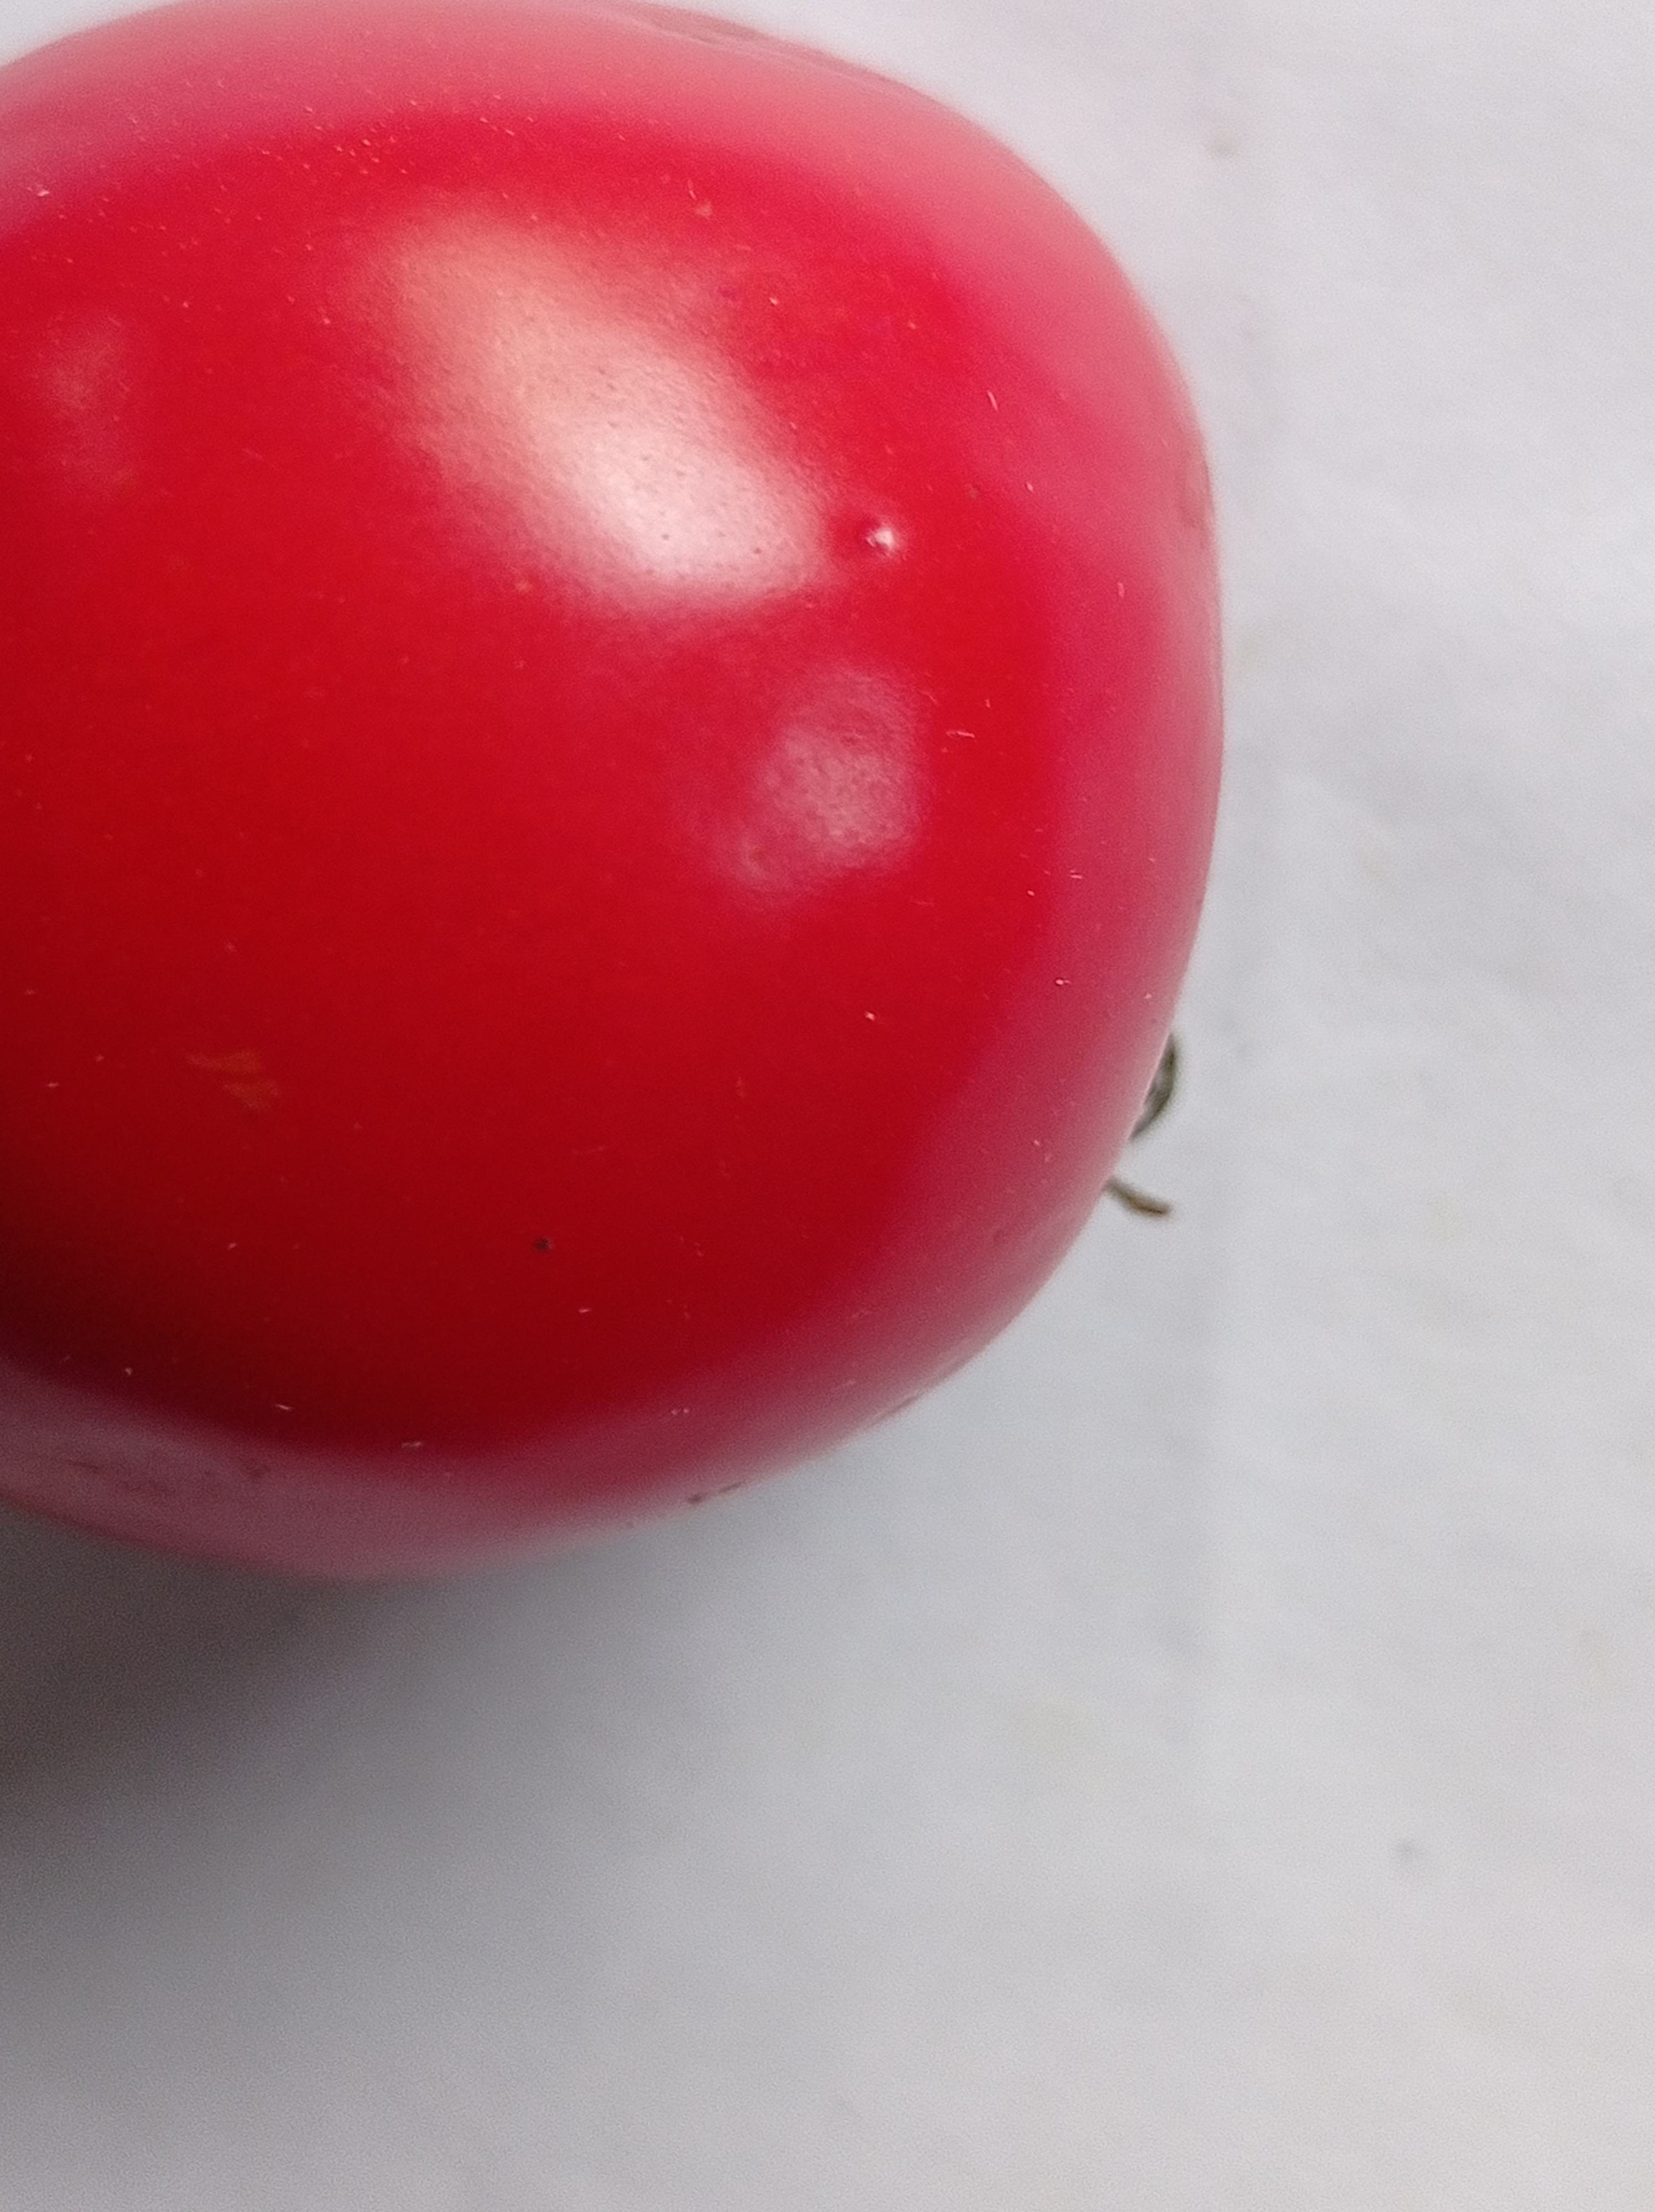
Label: Fresh